CIFAL

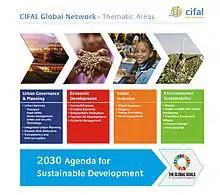
CGN Thematic Areas

As of 2020, the CIFAL Global Network comprises 20 centres across Africa, Asia, Europe, Australia and the Americas. Each CIFAL provides innovative training on key areas related to sustainable development and serves as hubs for the exchange of knowledge amongst government officials, non-governmental and international organizations, the private sector, civil society, academic institutions and the UN system.